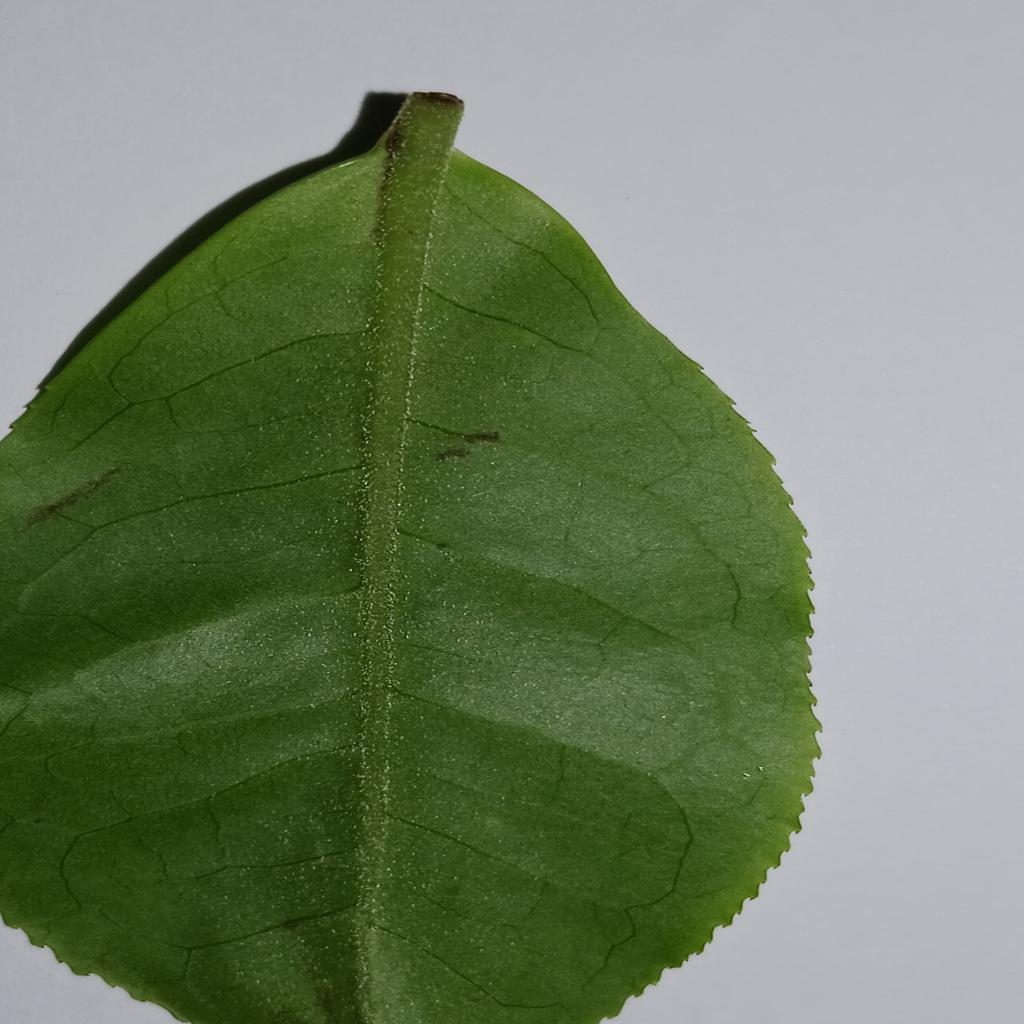
Label: Healthy